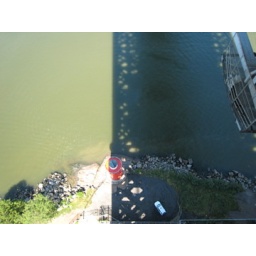
the little red lighthouse from above